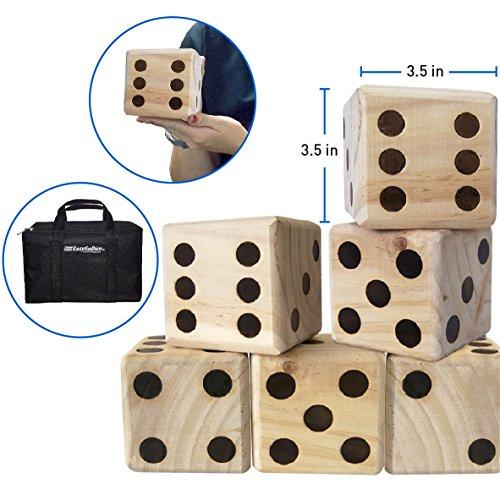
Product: EasyGoProducts Large DICE Game – Giant Wooden Yard DICE Set – DICE with Bag DICE Games Kids – Great Lawn and Family Game
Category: Toys & Games | Games & Accessories | Dice Games
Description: Use for any dice games kids play.
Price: $28.11
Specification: Product Dimensions:         11 x 7.5 x 4 inches ; 3.79 pounds    |Shipping Weight: 3.8 pounds (View shipping rates and policies)|ASIN: B01NA9PNRF|Item model number: EGP-TOY-008|    #113    in Dice Games (Toys & Games)